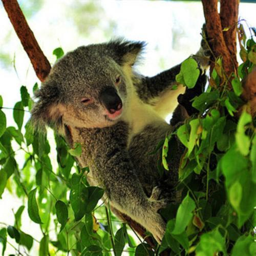
koalas diet is nutritious only for biological species .